The Racecourse, Northampton

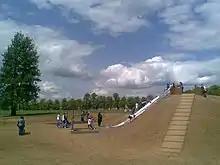
Playground at the Racecourse

It Thousands of members of public use the park each week, crossing it for work or to go to school or college, stopping there for a break in the green space or playing sports and games.